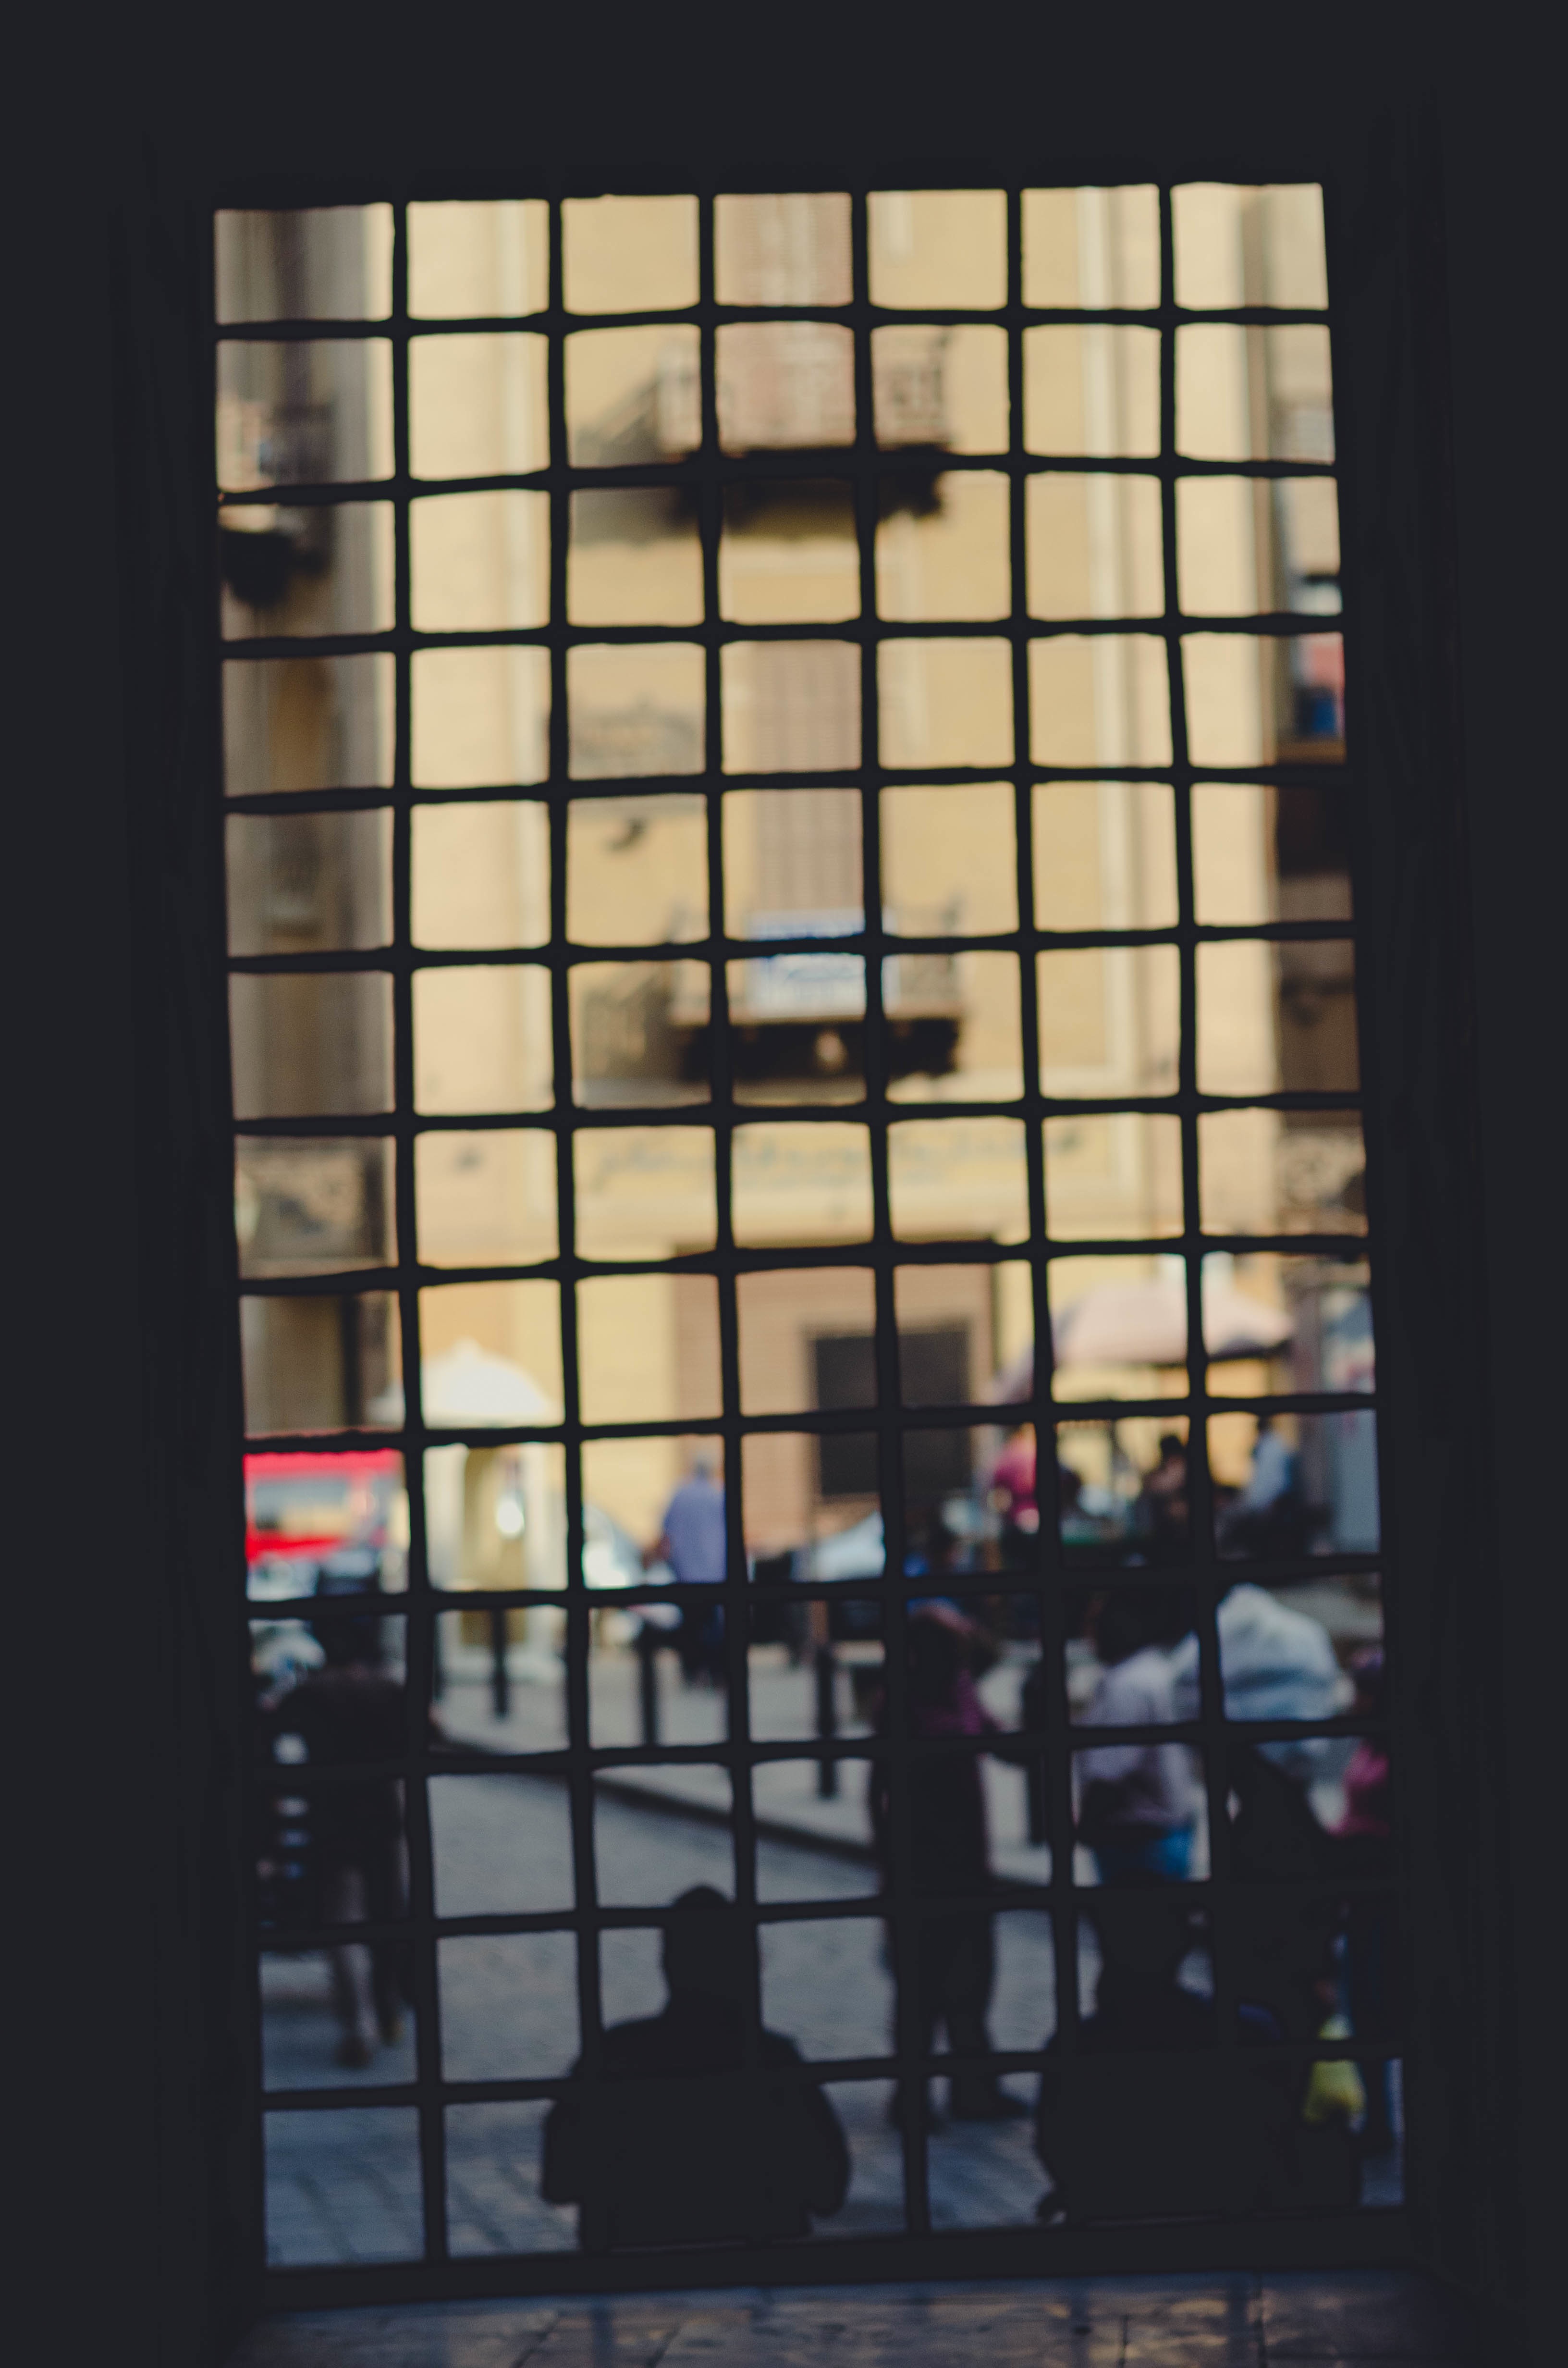
light, architecture, window, glass, reflection, color, facade, lighting, interior design, art, design, symmetry, tourist attraction, shape, modern art